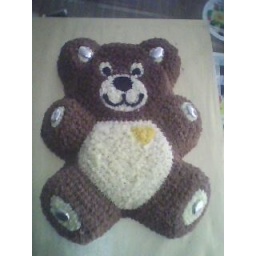
teddy bear cake by Mdm.Kanaga >Ruben Cake House<